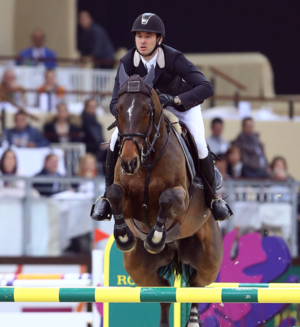
Il existe deux Grand Chelem en équitation: